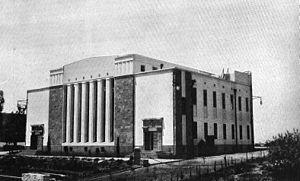
Pinhas Rutenberg, né Pyotr Moiseyevich Rutenberg le 5 février 1879 à Romny et mort le 3 janvier 1942 à Jérusalem, est un homme d'affaires russe, sioniste et nationaliste juif en Palestine mandataire.